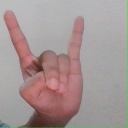
अक्षर: श